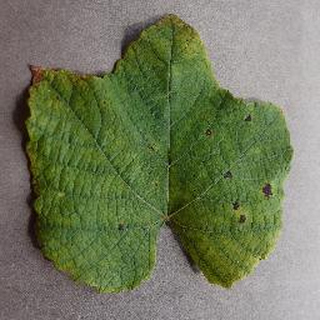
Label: grape_leaf_blight